Thessaloniki

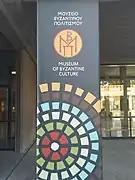
The Museum of Byzantine Culture, Thessaloniki

The service sector accounts for nearly two-thirds of the total labour force of Thessaloniki. Of those working in services, 20% were employed in trade; 13% in education and healthcare; 7.1% in real estate; 6.3% in transport, communications and storage; 6.1% in the finance industry and service-providing organizations; 5.7% in public administration and insurance services; and 5.4% in hotels and restaurants.